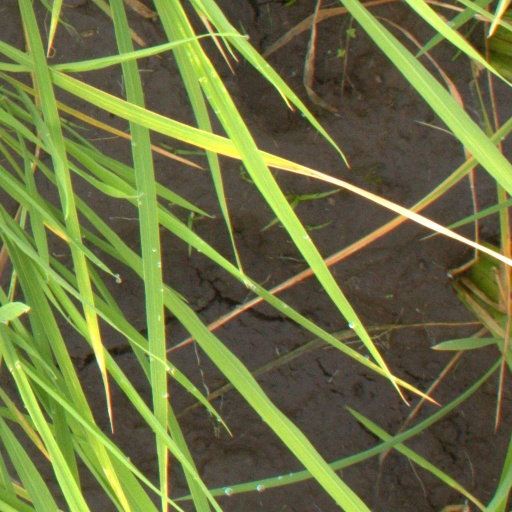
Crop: rice